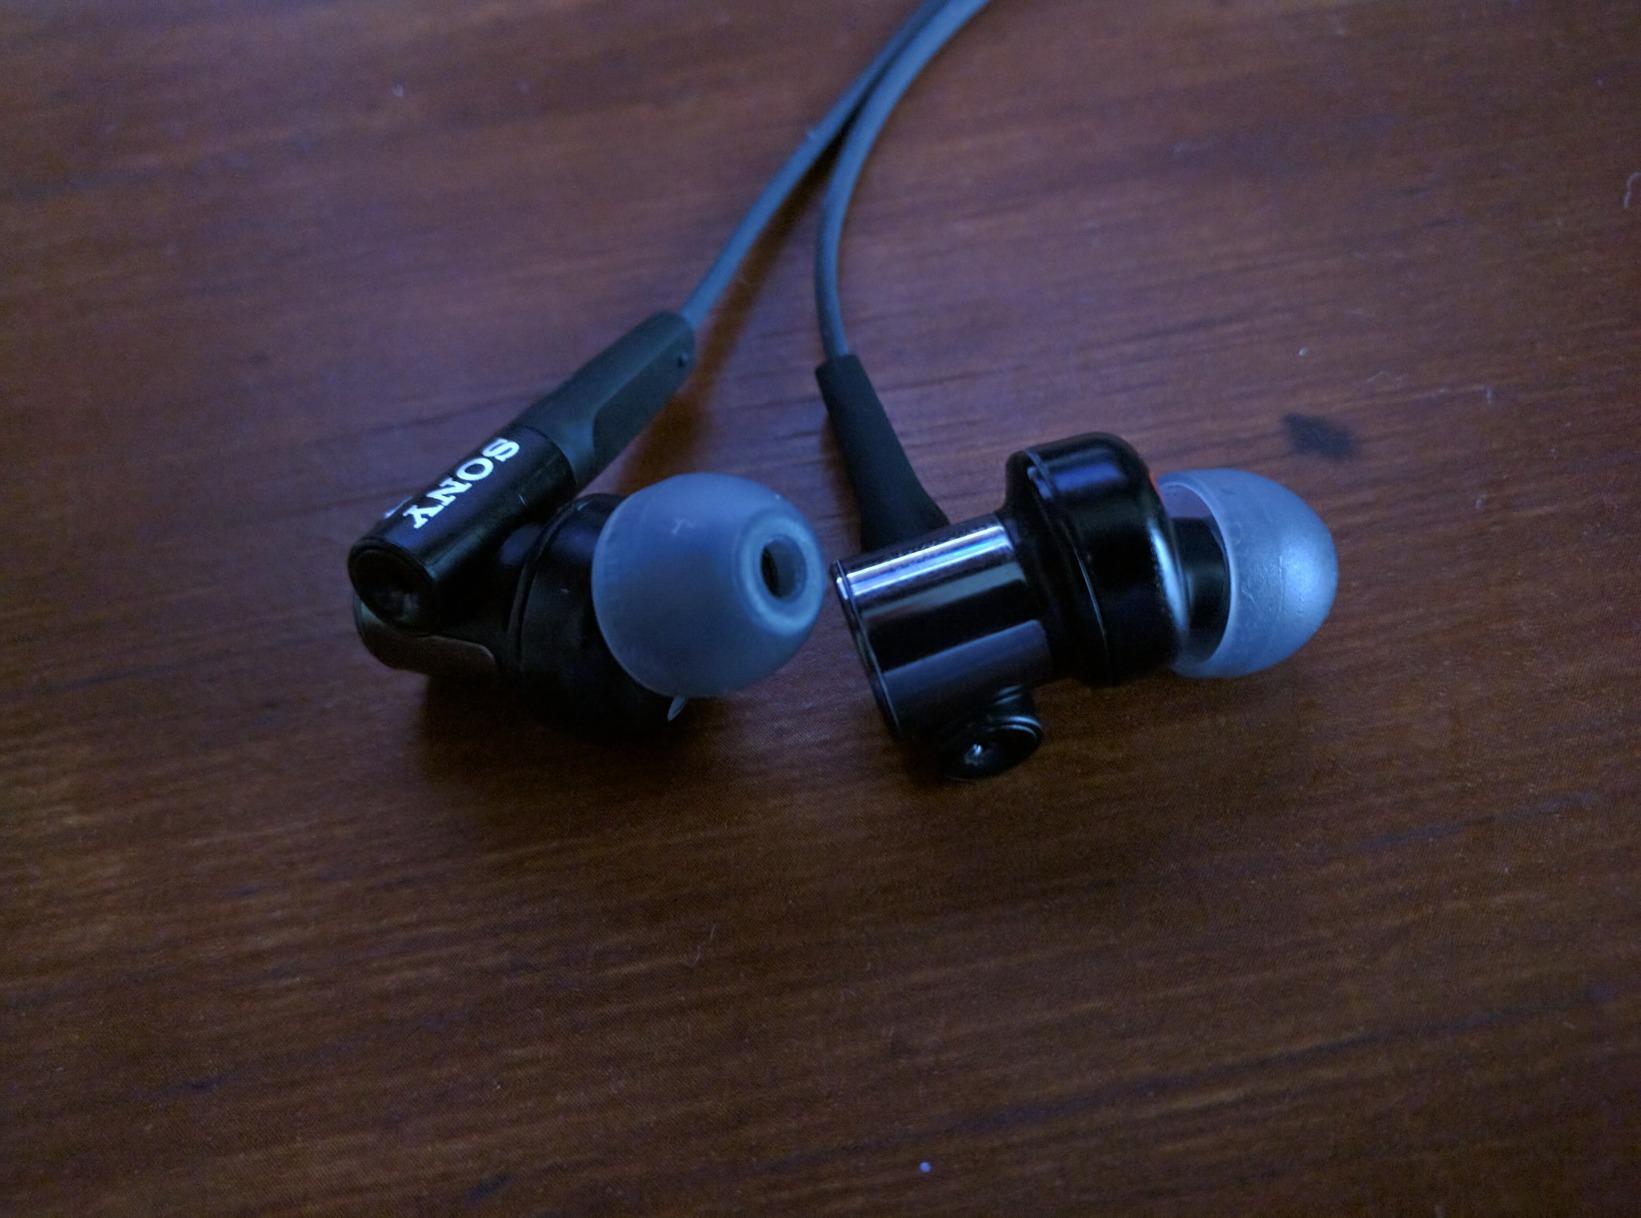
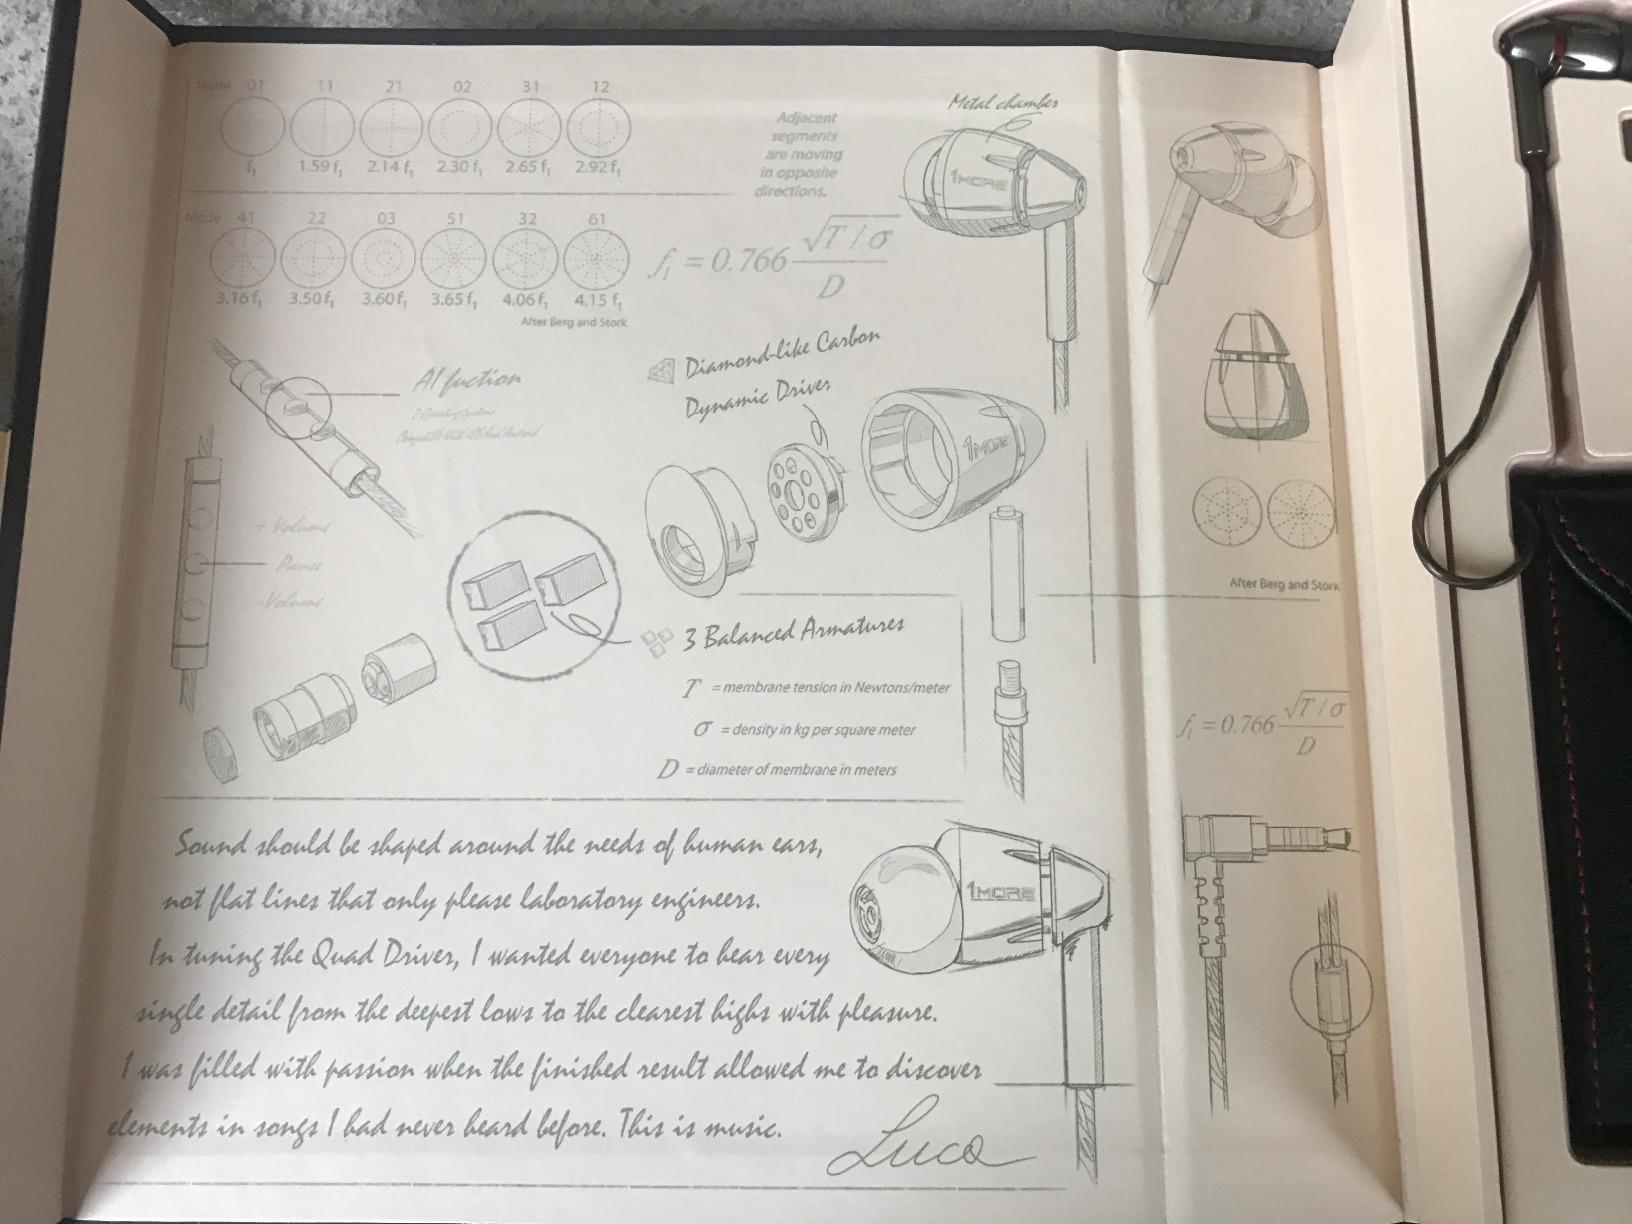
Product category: headphones
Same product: no